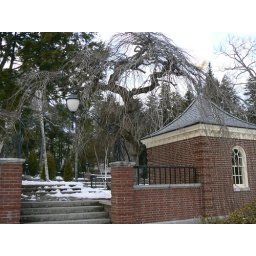
That tree should be in a book